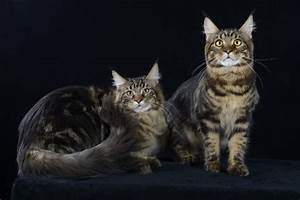
Label: gatto